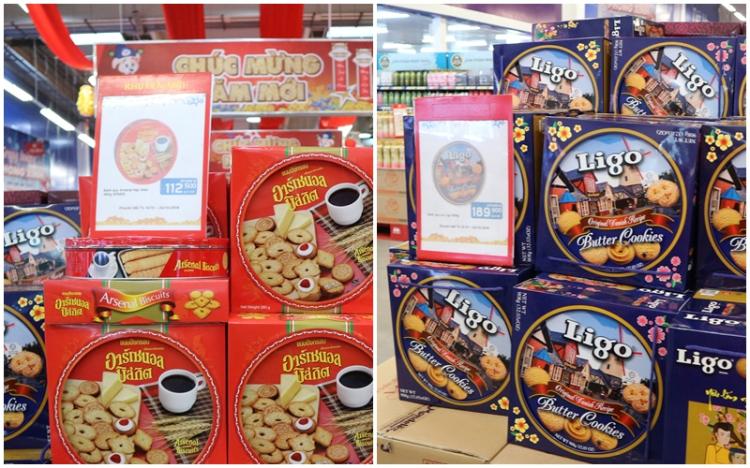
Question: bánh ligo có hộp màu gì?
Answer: có hộp màu xanh dương